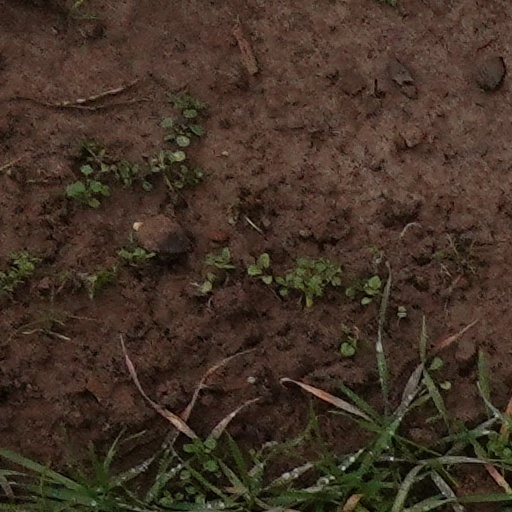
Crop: wheat